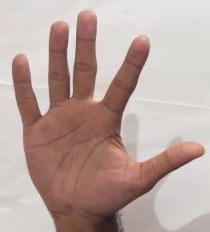
ASL sign: 5